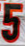
Number: 5